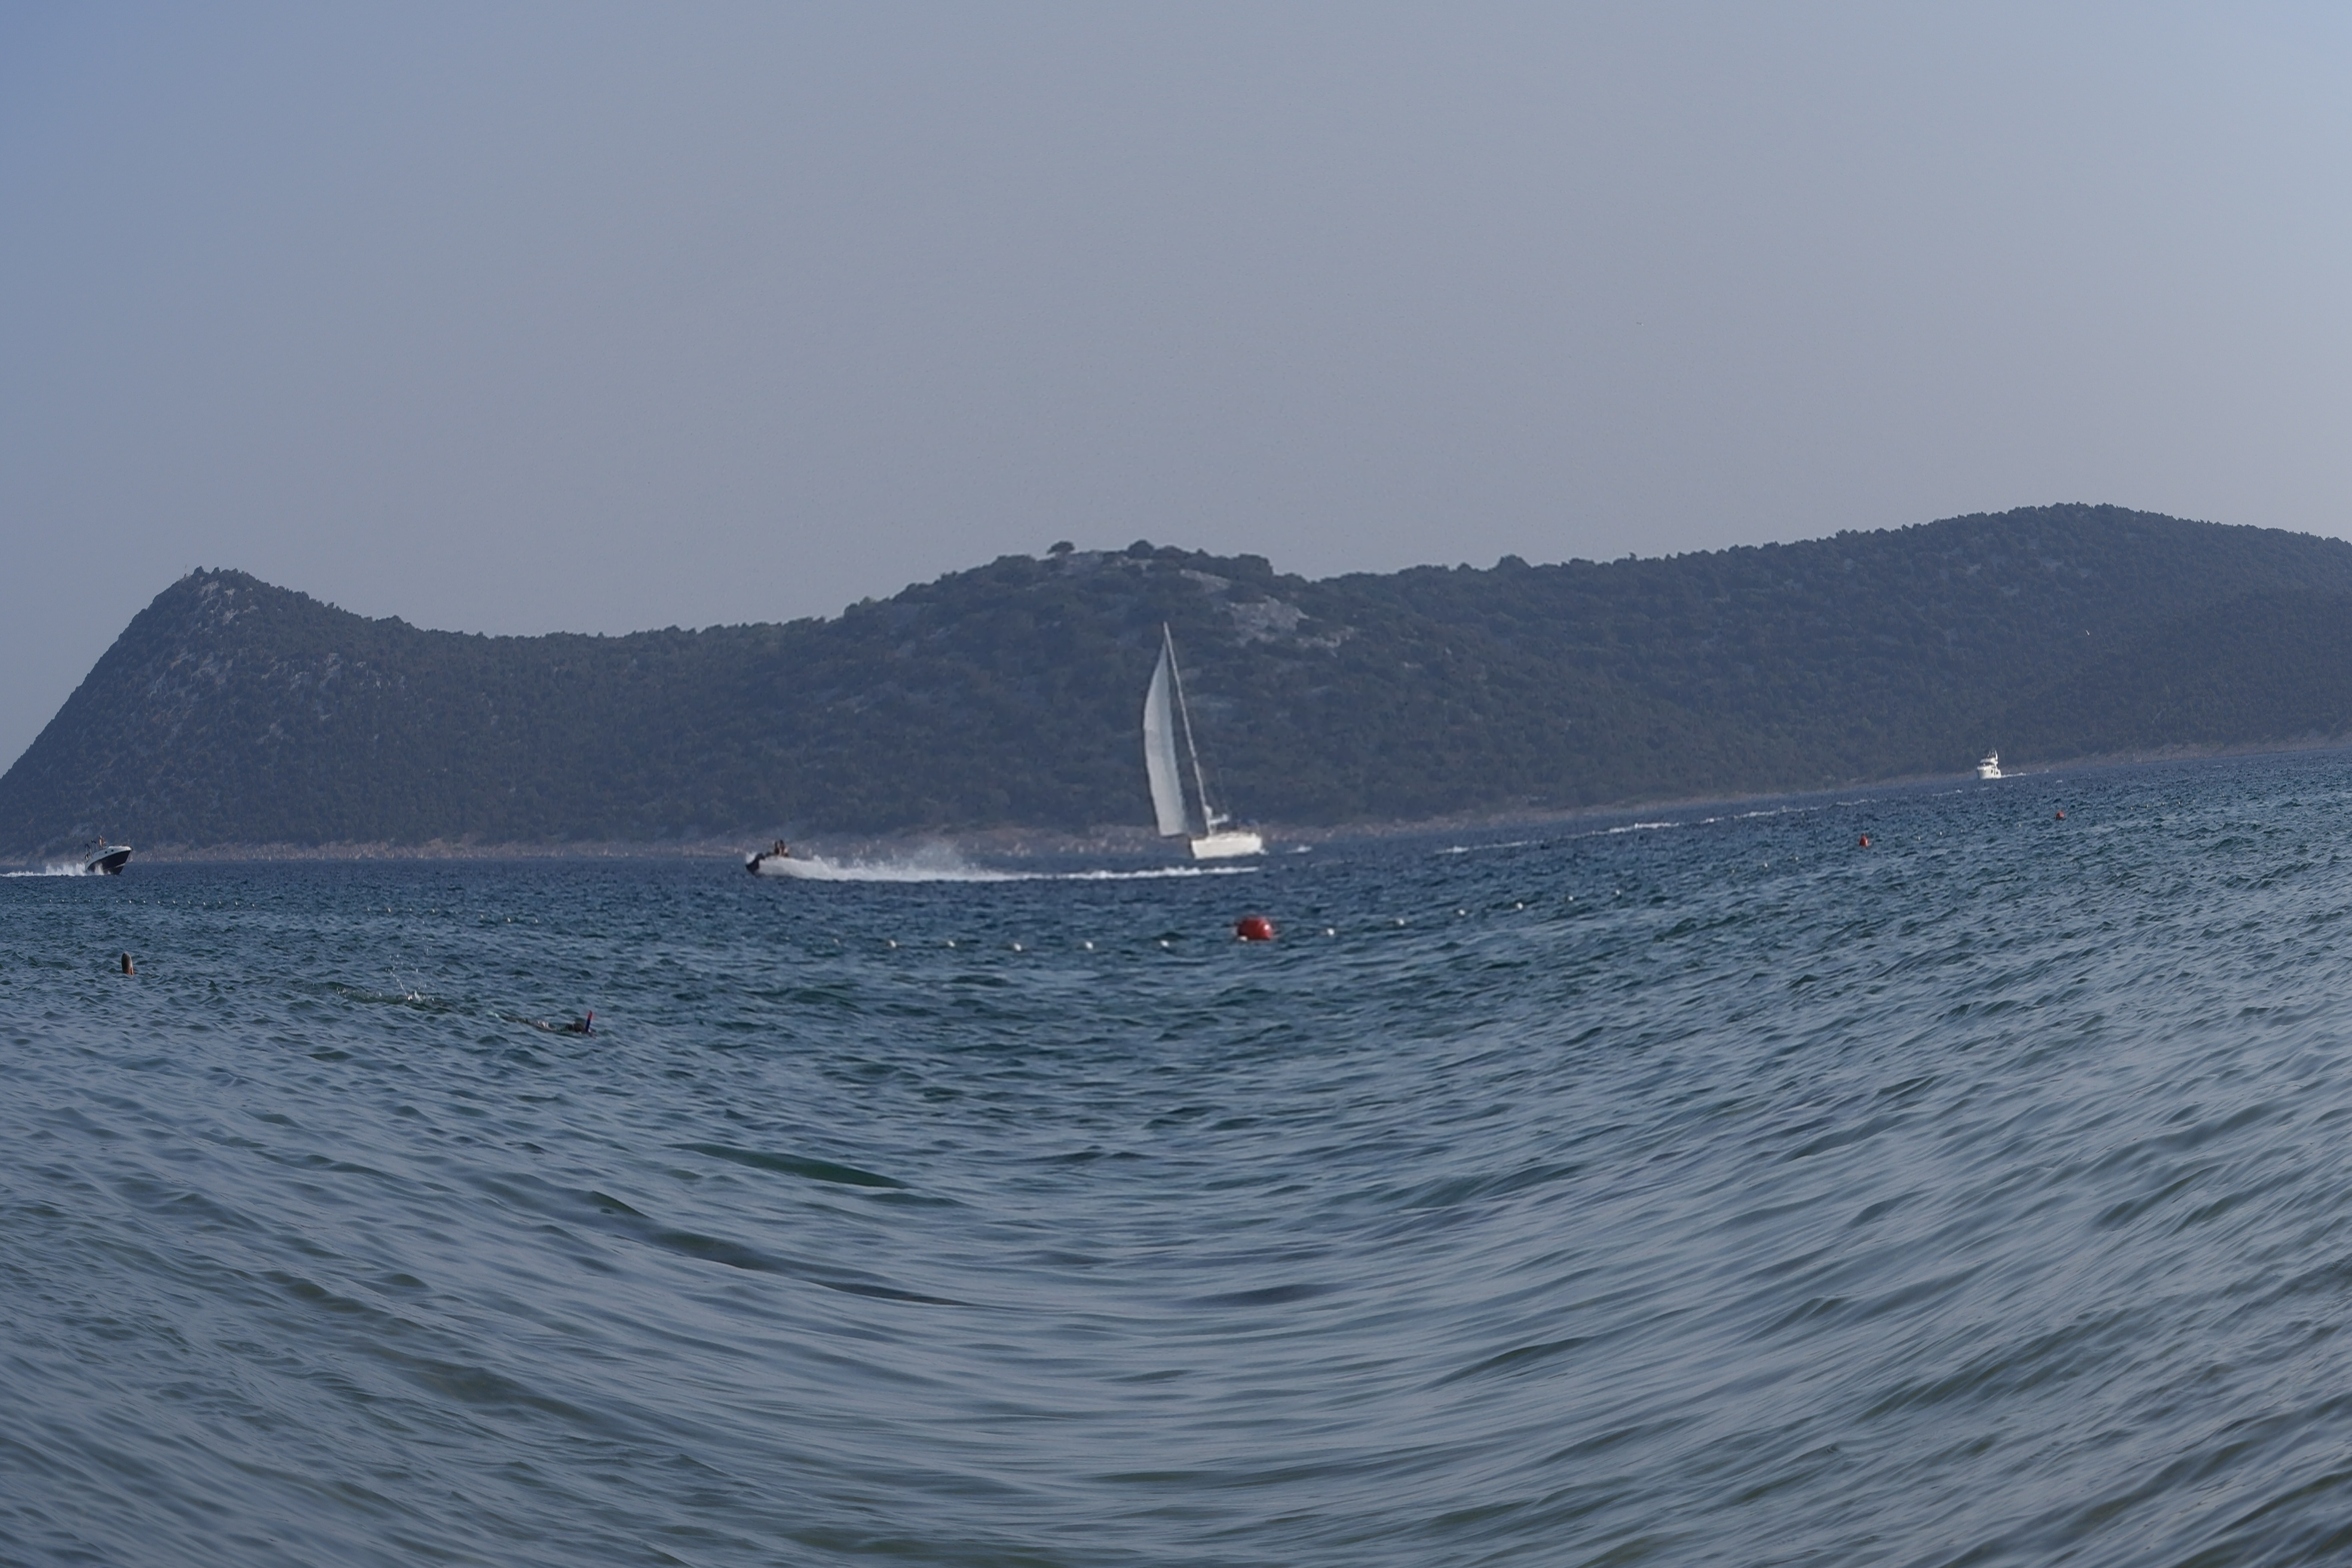
sea, ocean, boat, wave, wind, ship, vehicle, sailing, sailboat, croatia, boating, windsurfing, sail, sailing boat, cape, water sport, wind wave